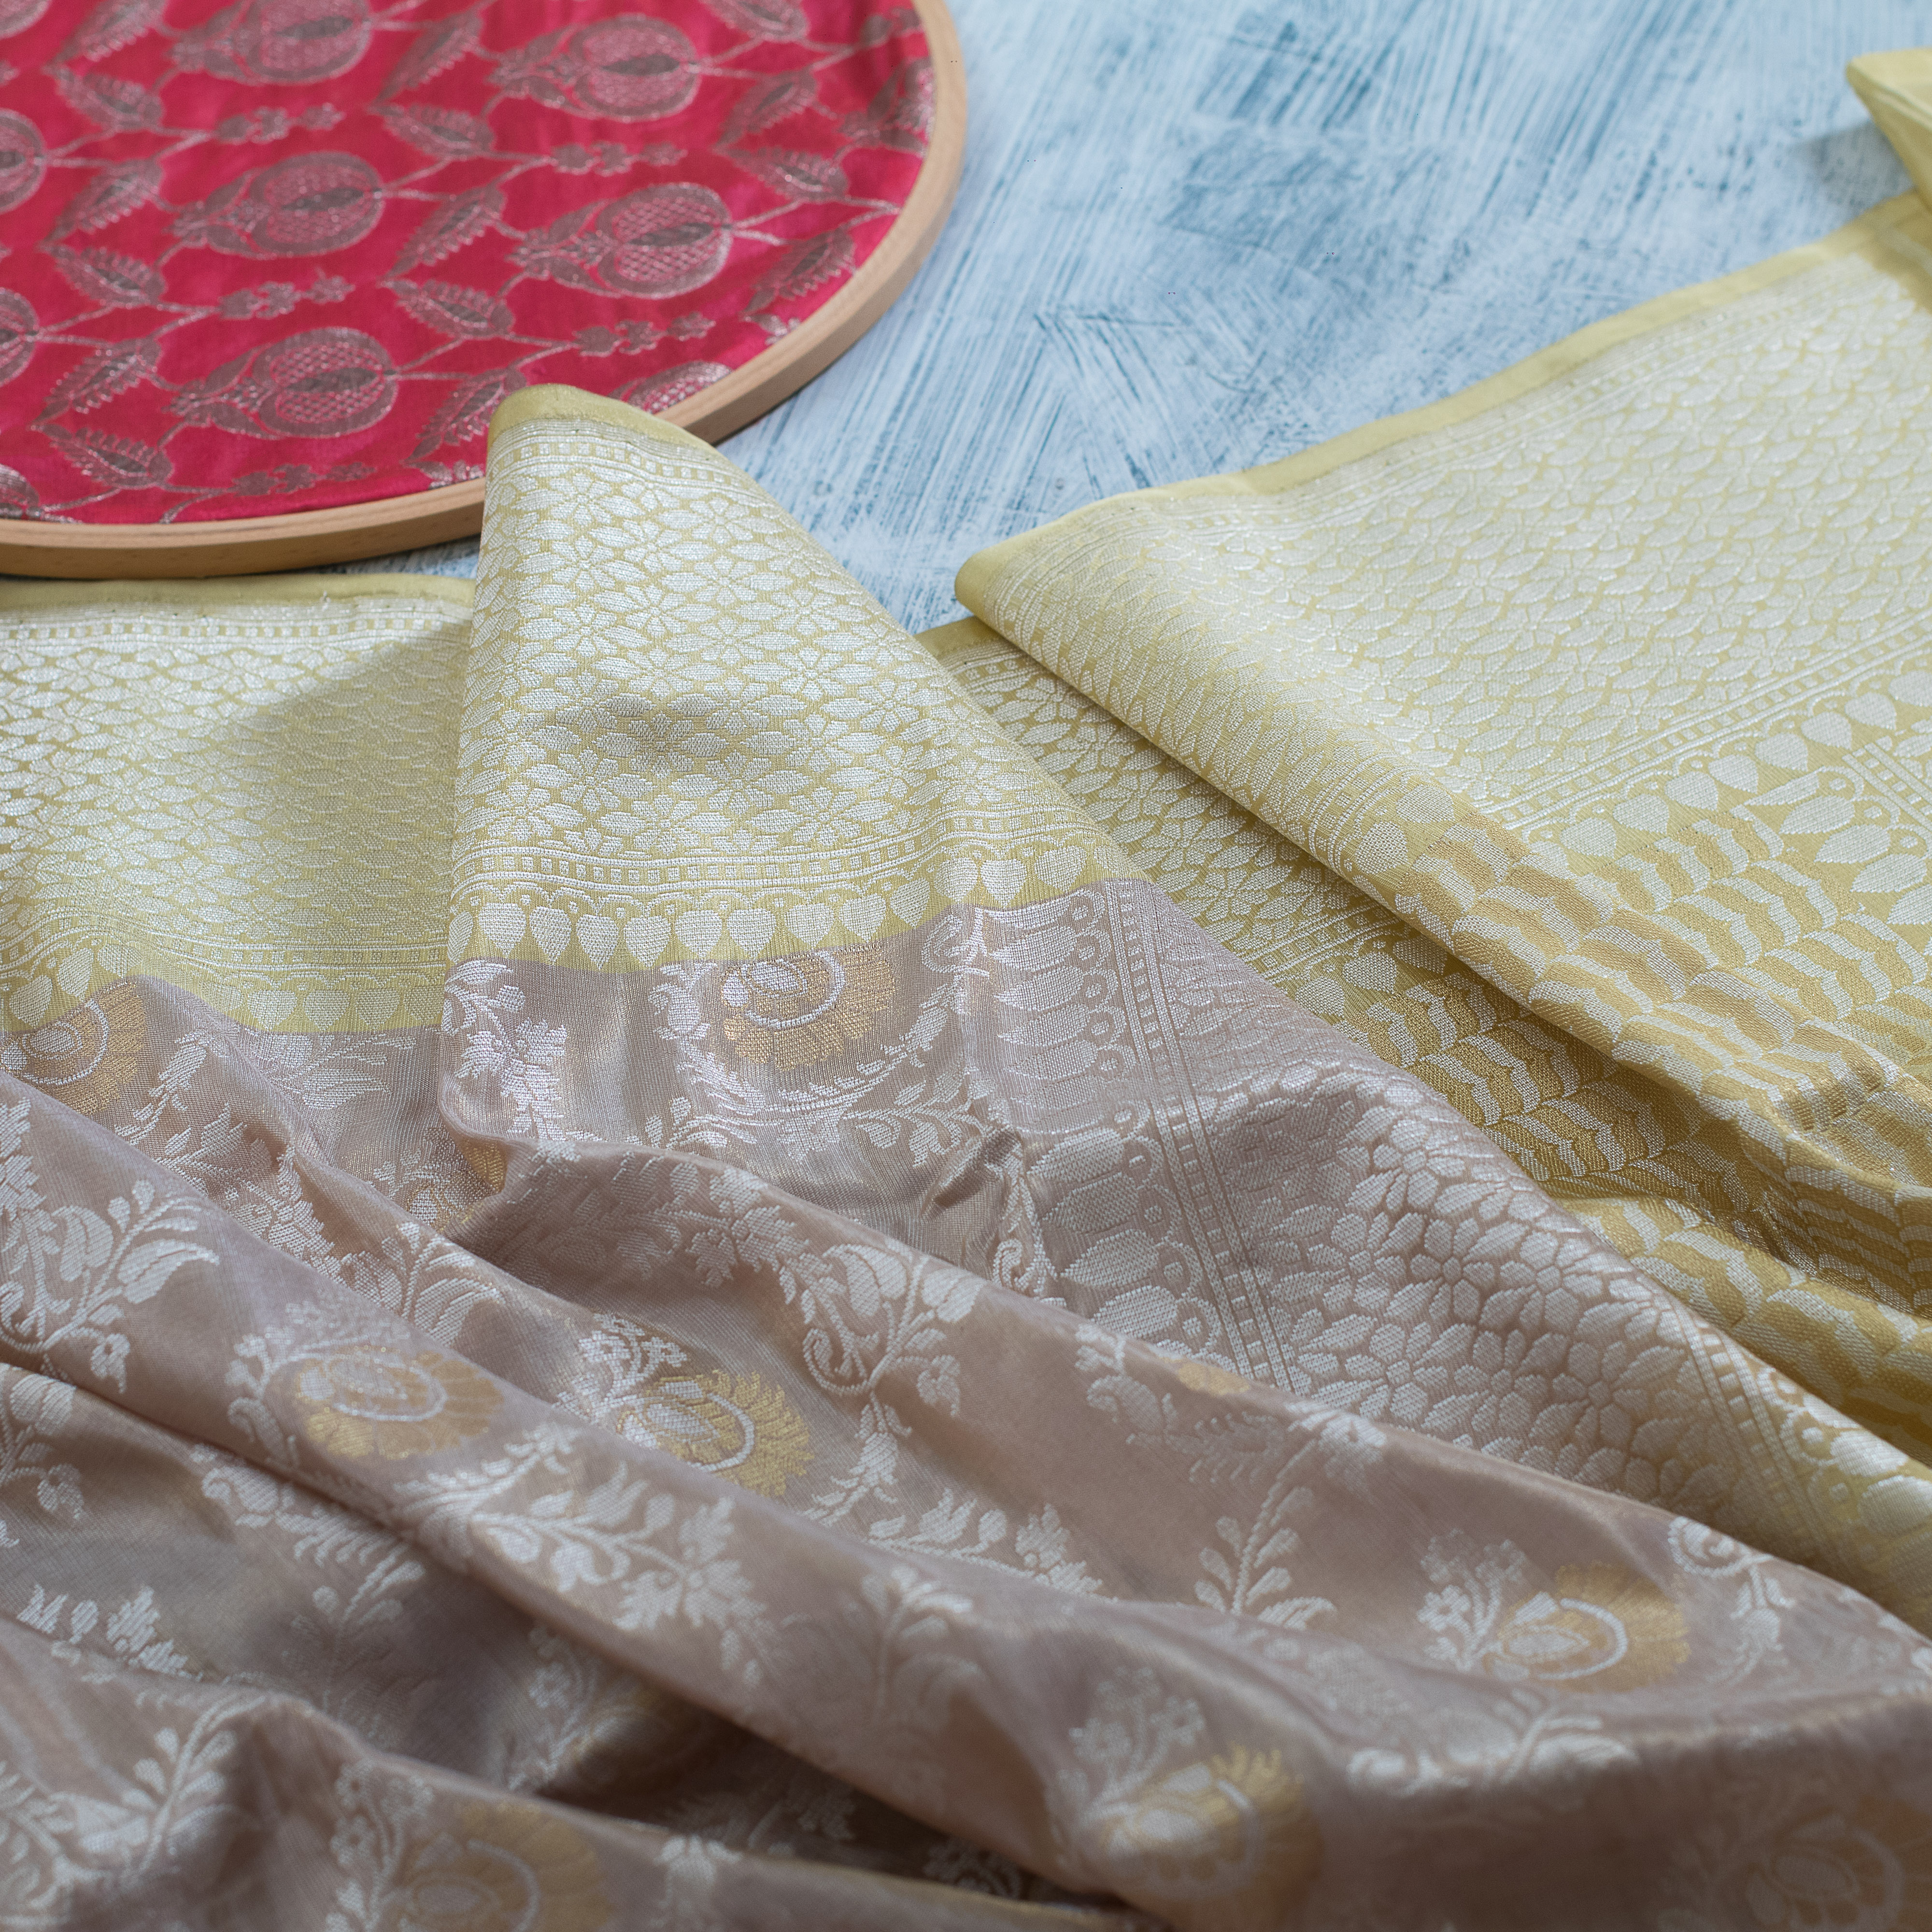
wedding, wear, yellow, textile, lace, linens, pattern